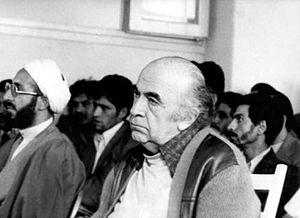
Amir Abbas Hoveida, né le 18 février 1919 à Téhéran et mort le 7 avril 1979 dans la même ville, est un homme politique iranien. Son nom se transcrit également Hoveyda. Son personnage était associé à l'orchidée qu'il portait à la boutonnière et à la pipe qu'il fumait ostensiblement. Sous le règne de Mohammad Reza Chah, il fut le Premier ministre d'Iran le plus longtemps resté en poste. Après la révolution islamique, il fut jugé par les nouvelles autorités et condamné à mort pour « avoir fait la guerre à Dieu » et « semer la corruption sur la Terre ».